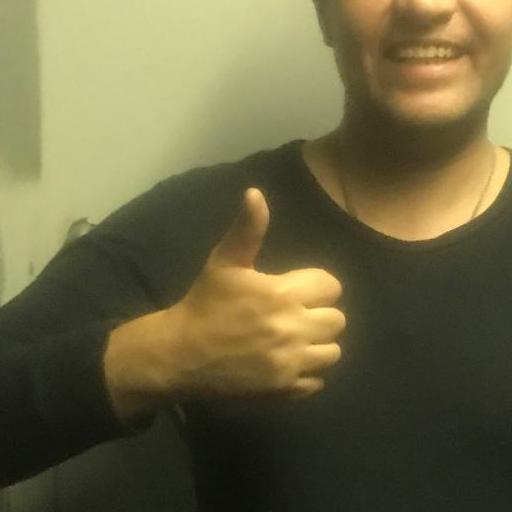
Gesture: like